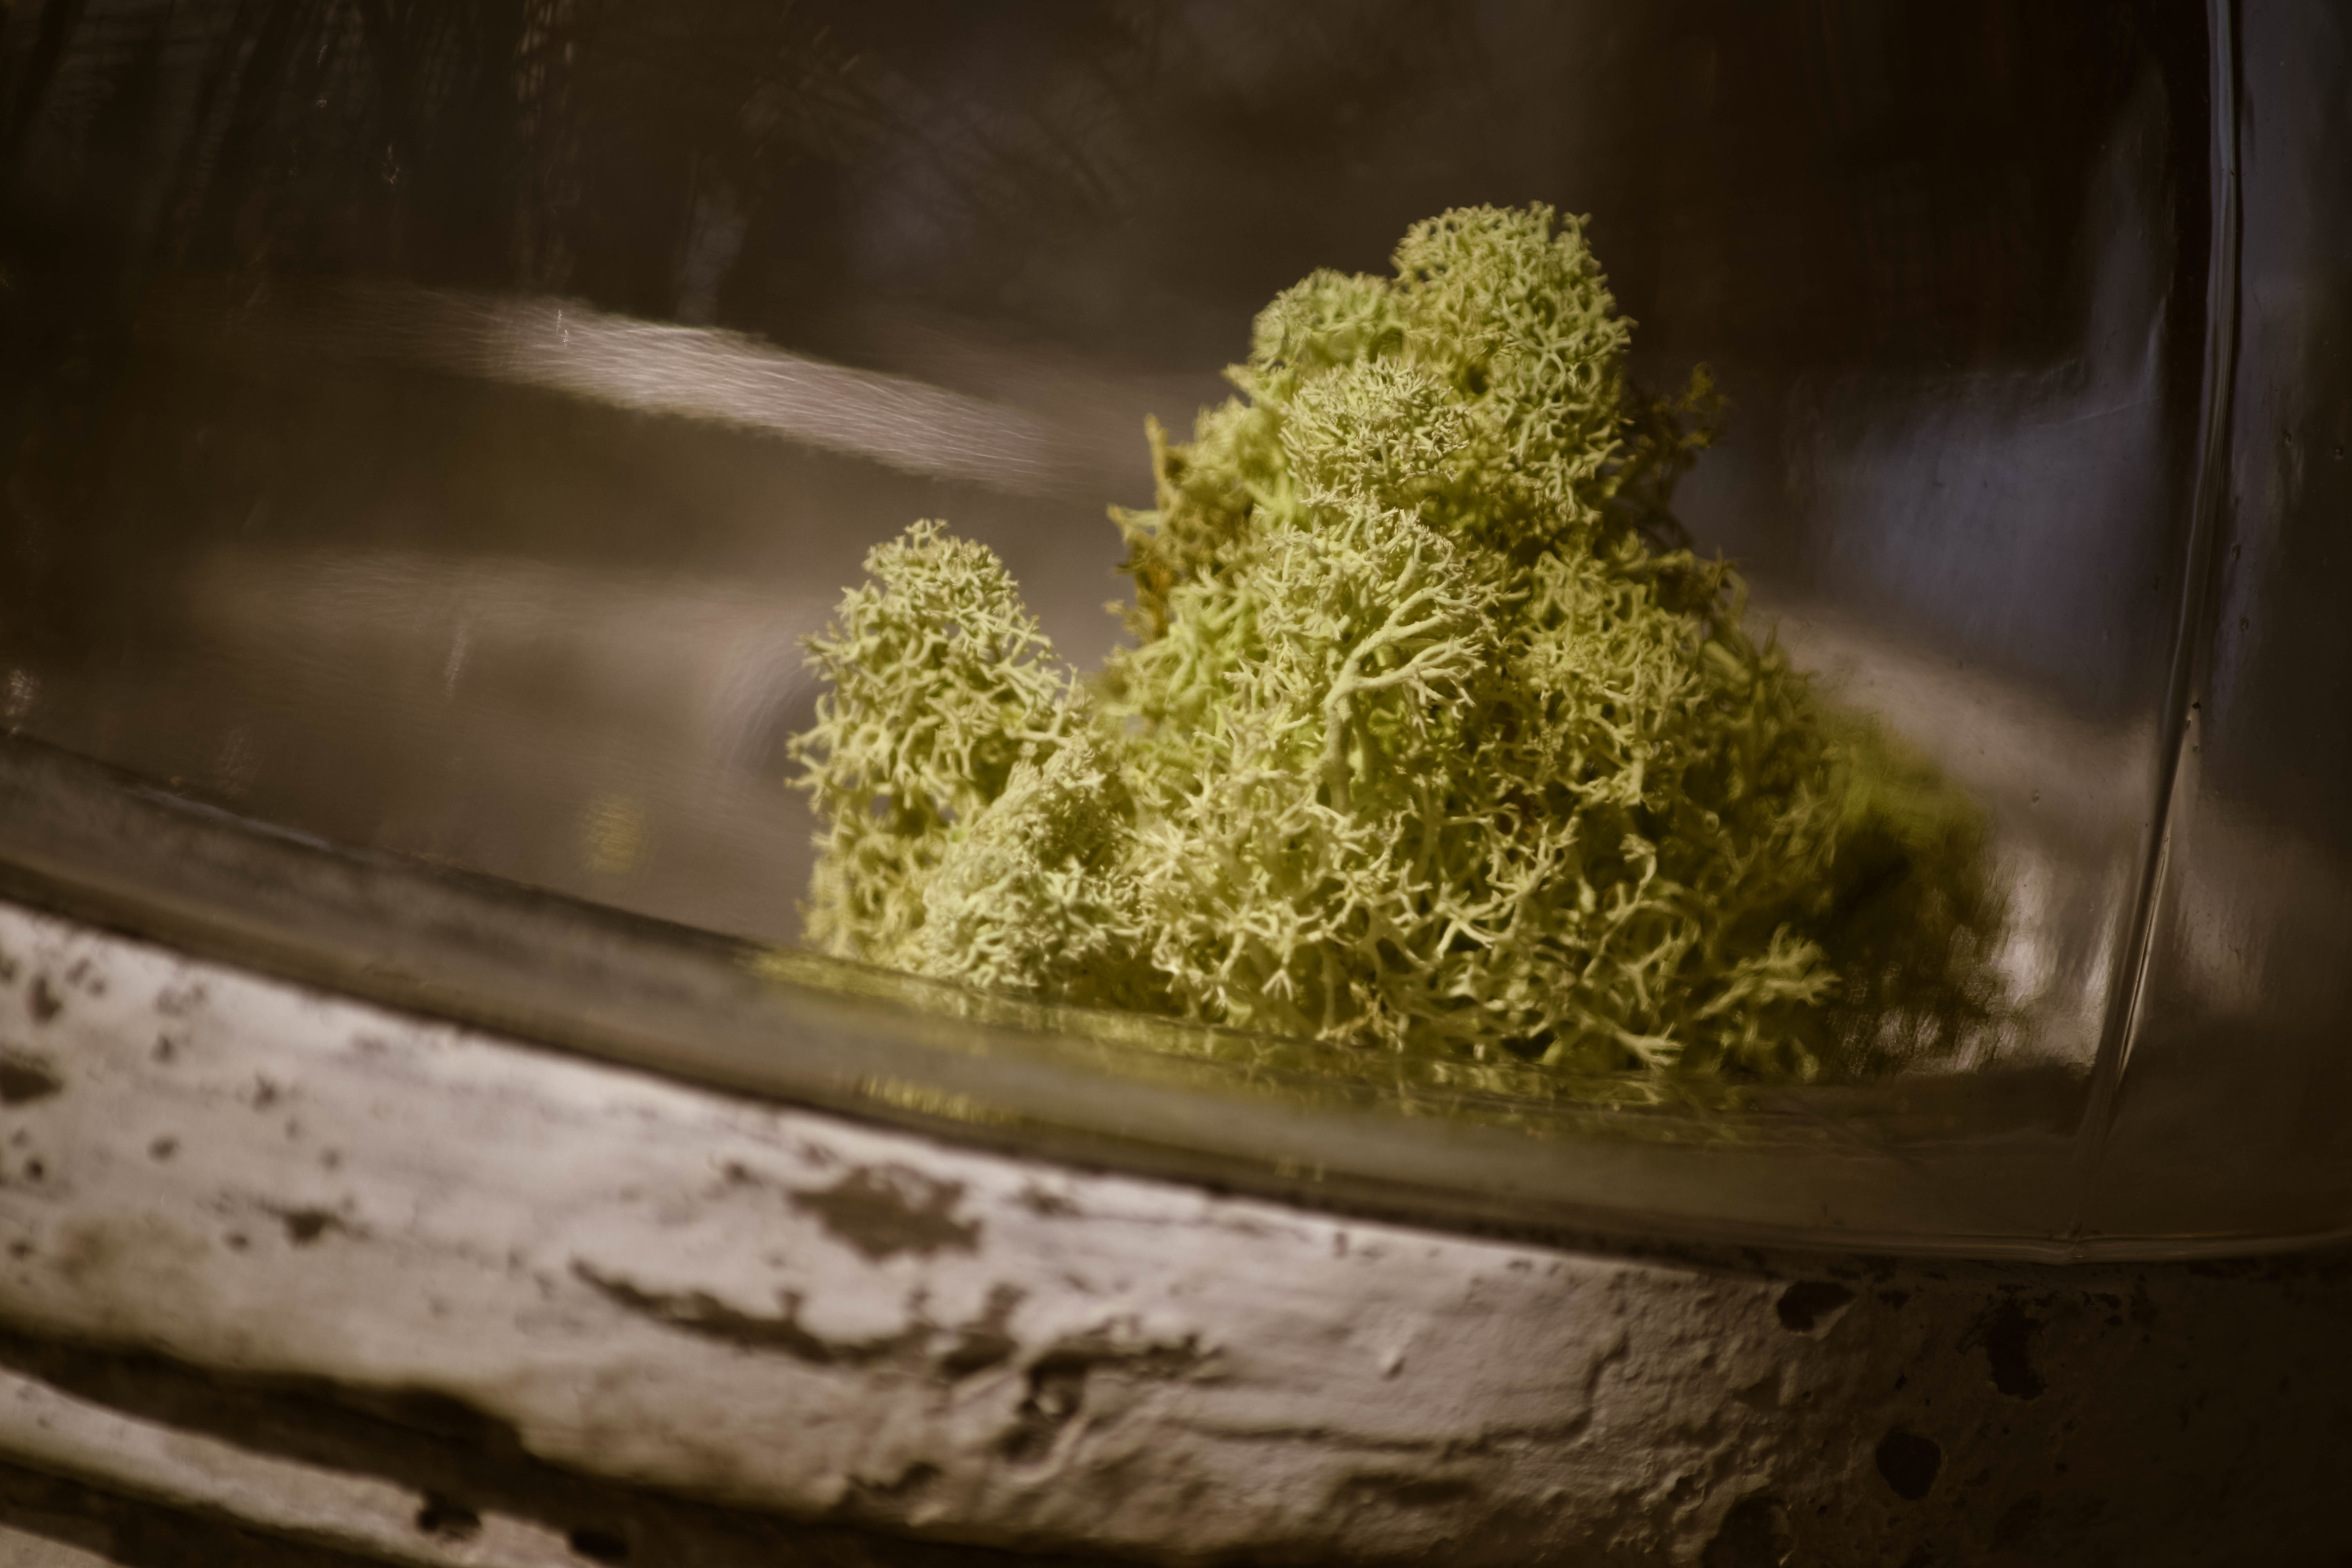
plant, leaf, flower, food, green, produce, drink, yellow, close up, macro photography